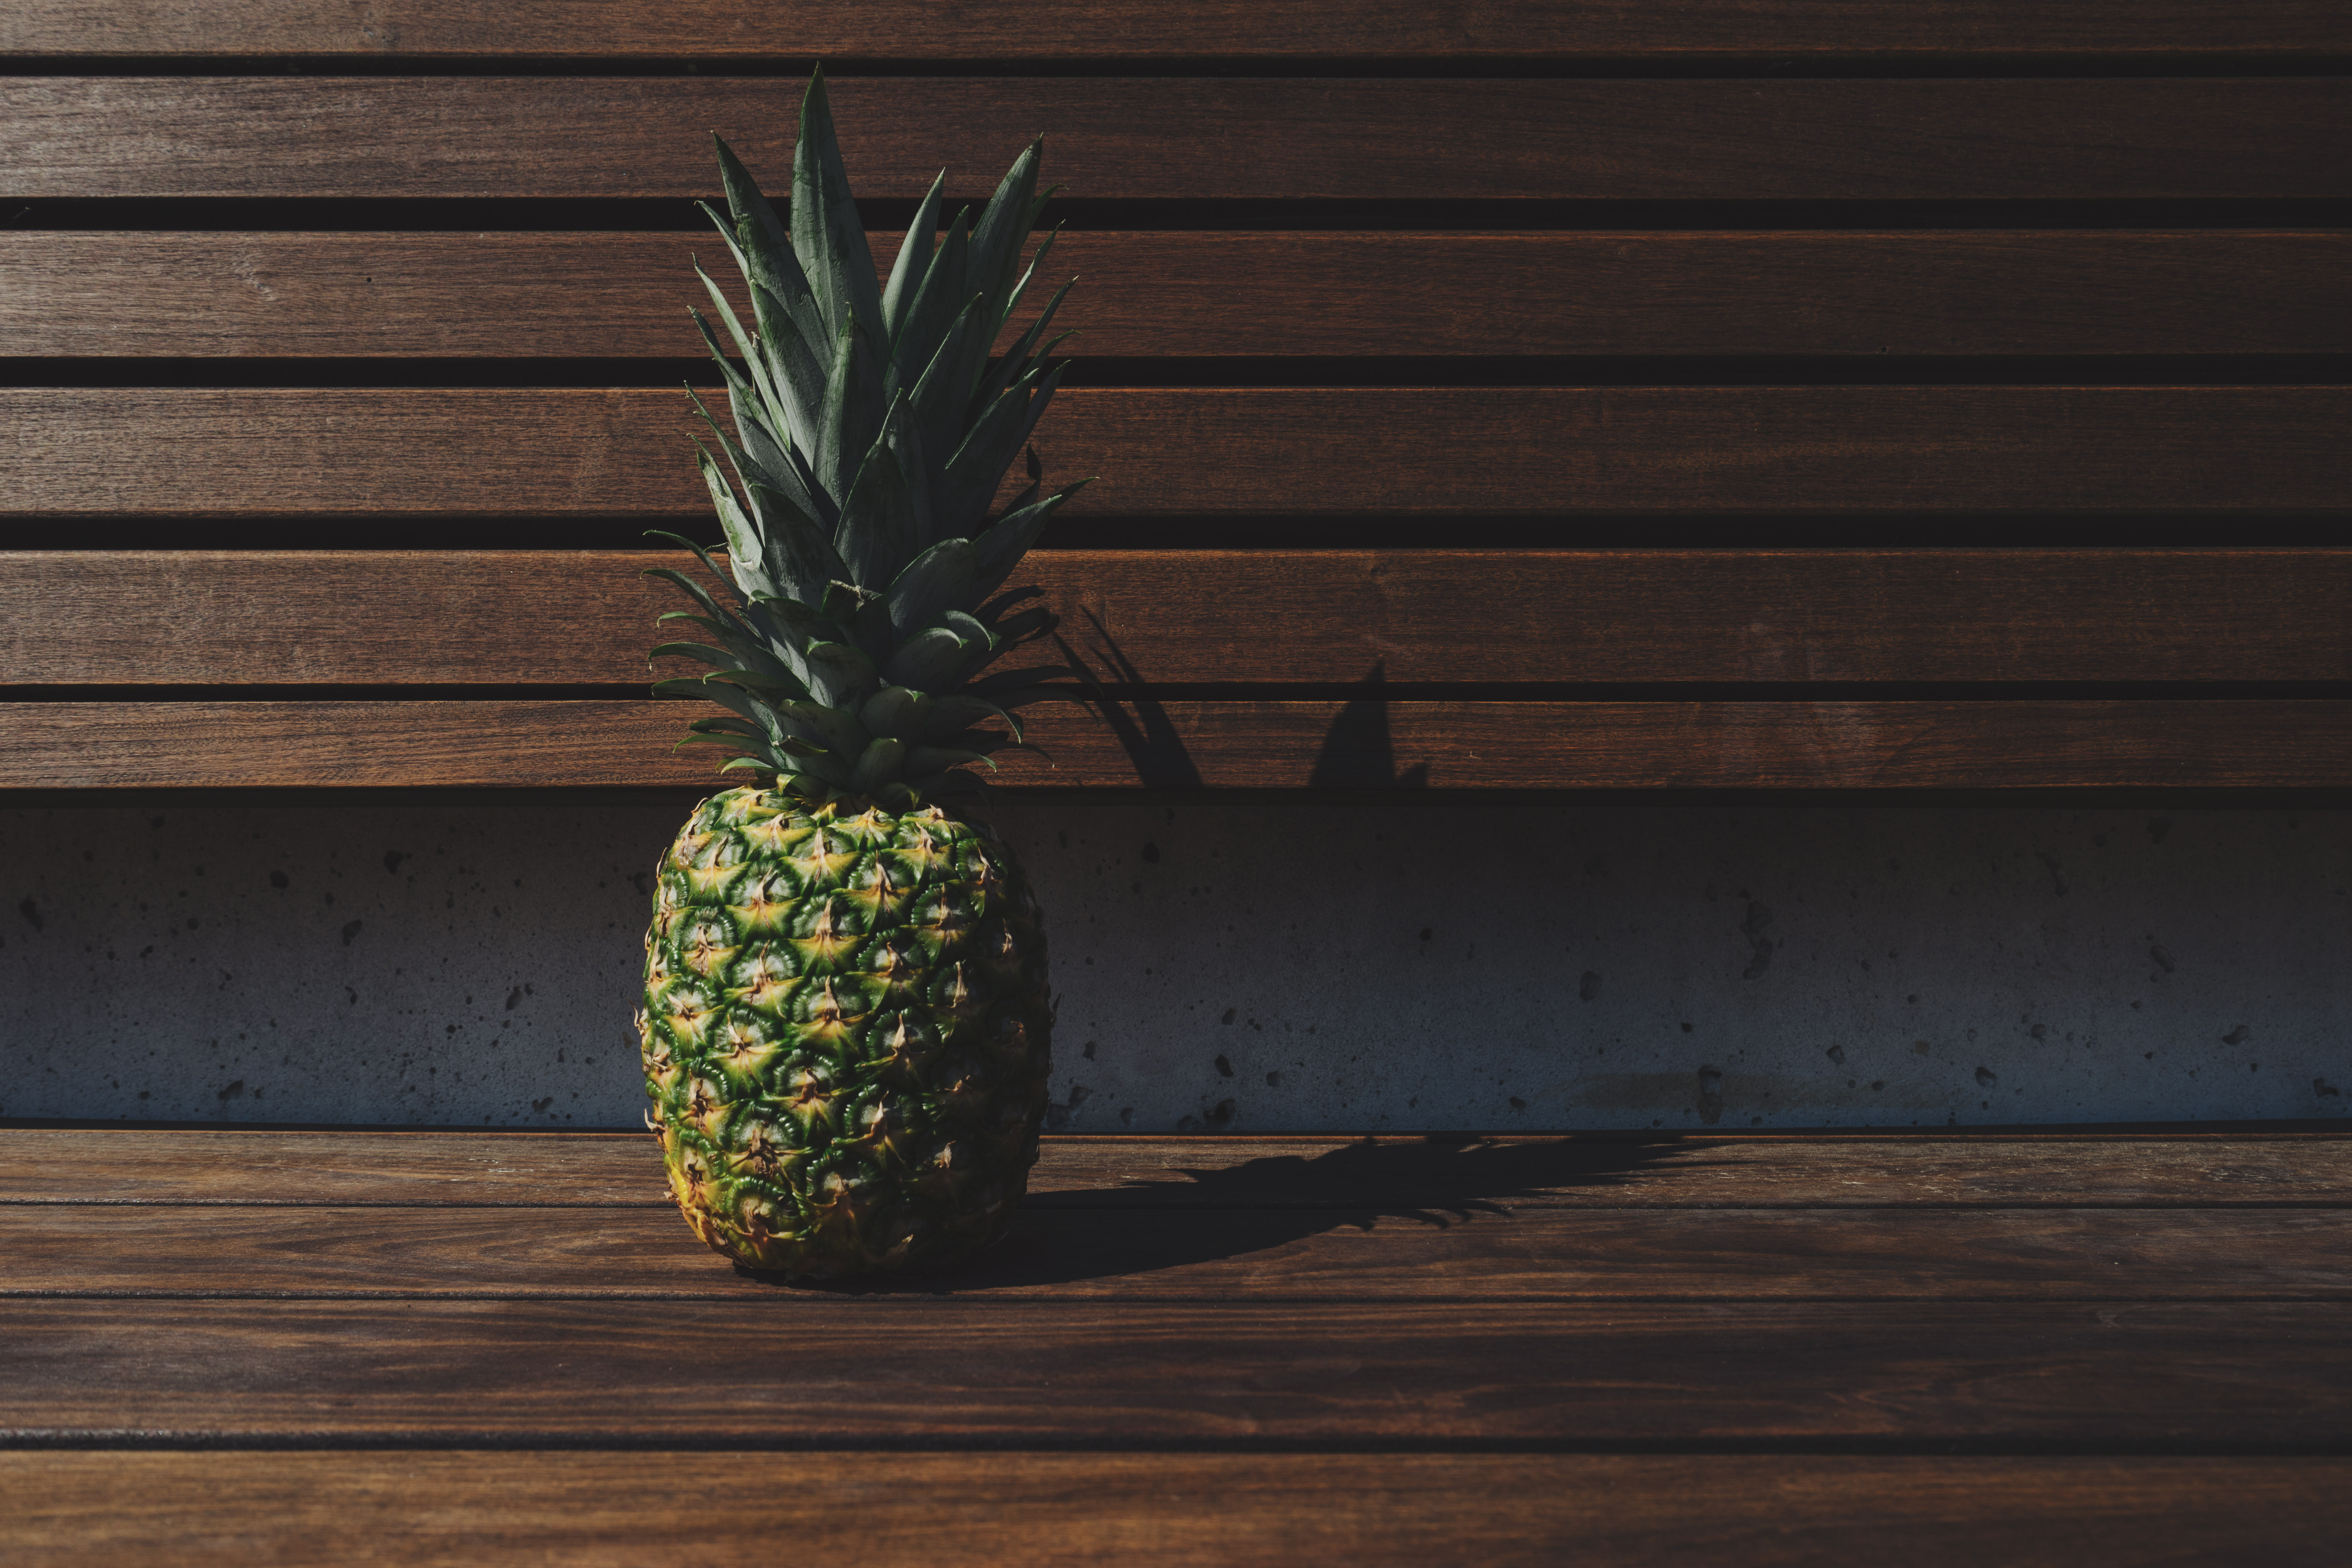
tree, branch, plant, wood, bench, fruit, leaf, floor, food, green, produce, shadow, lighting, pineapple, tropical fruit, design, wooden, carving, flooring, flowering plant, arecales